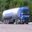
Label: truck